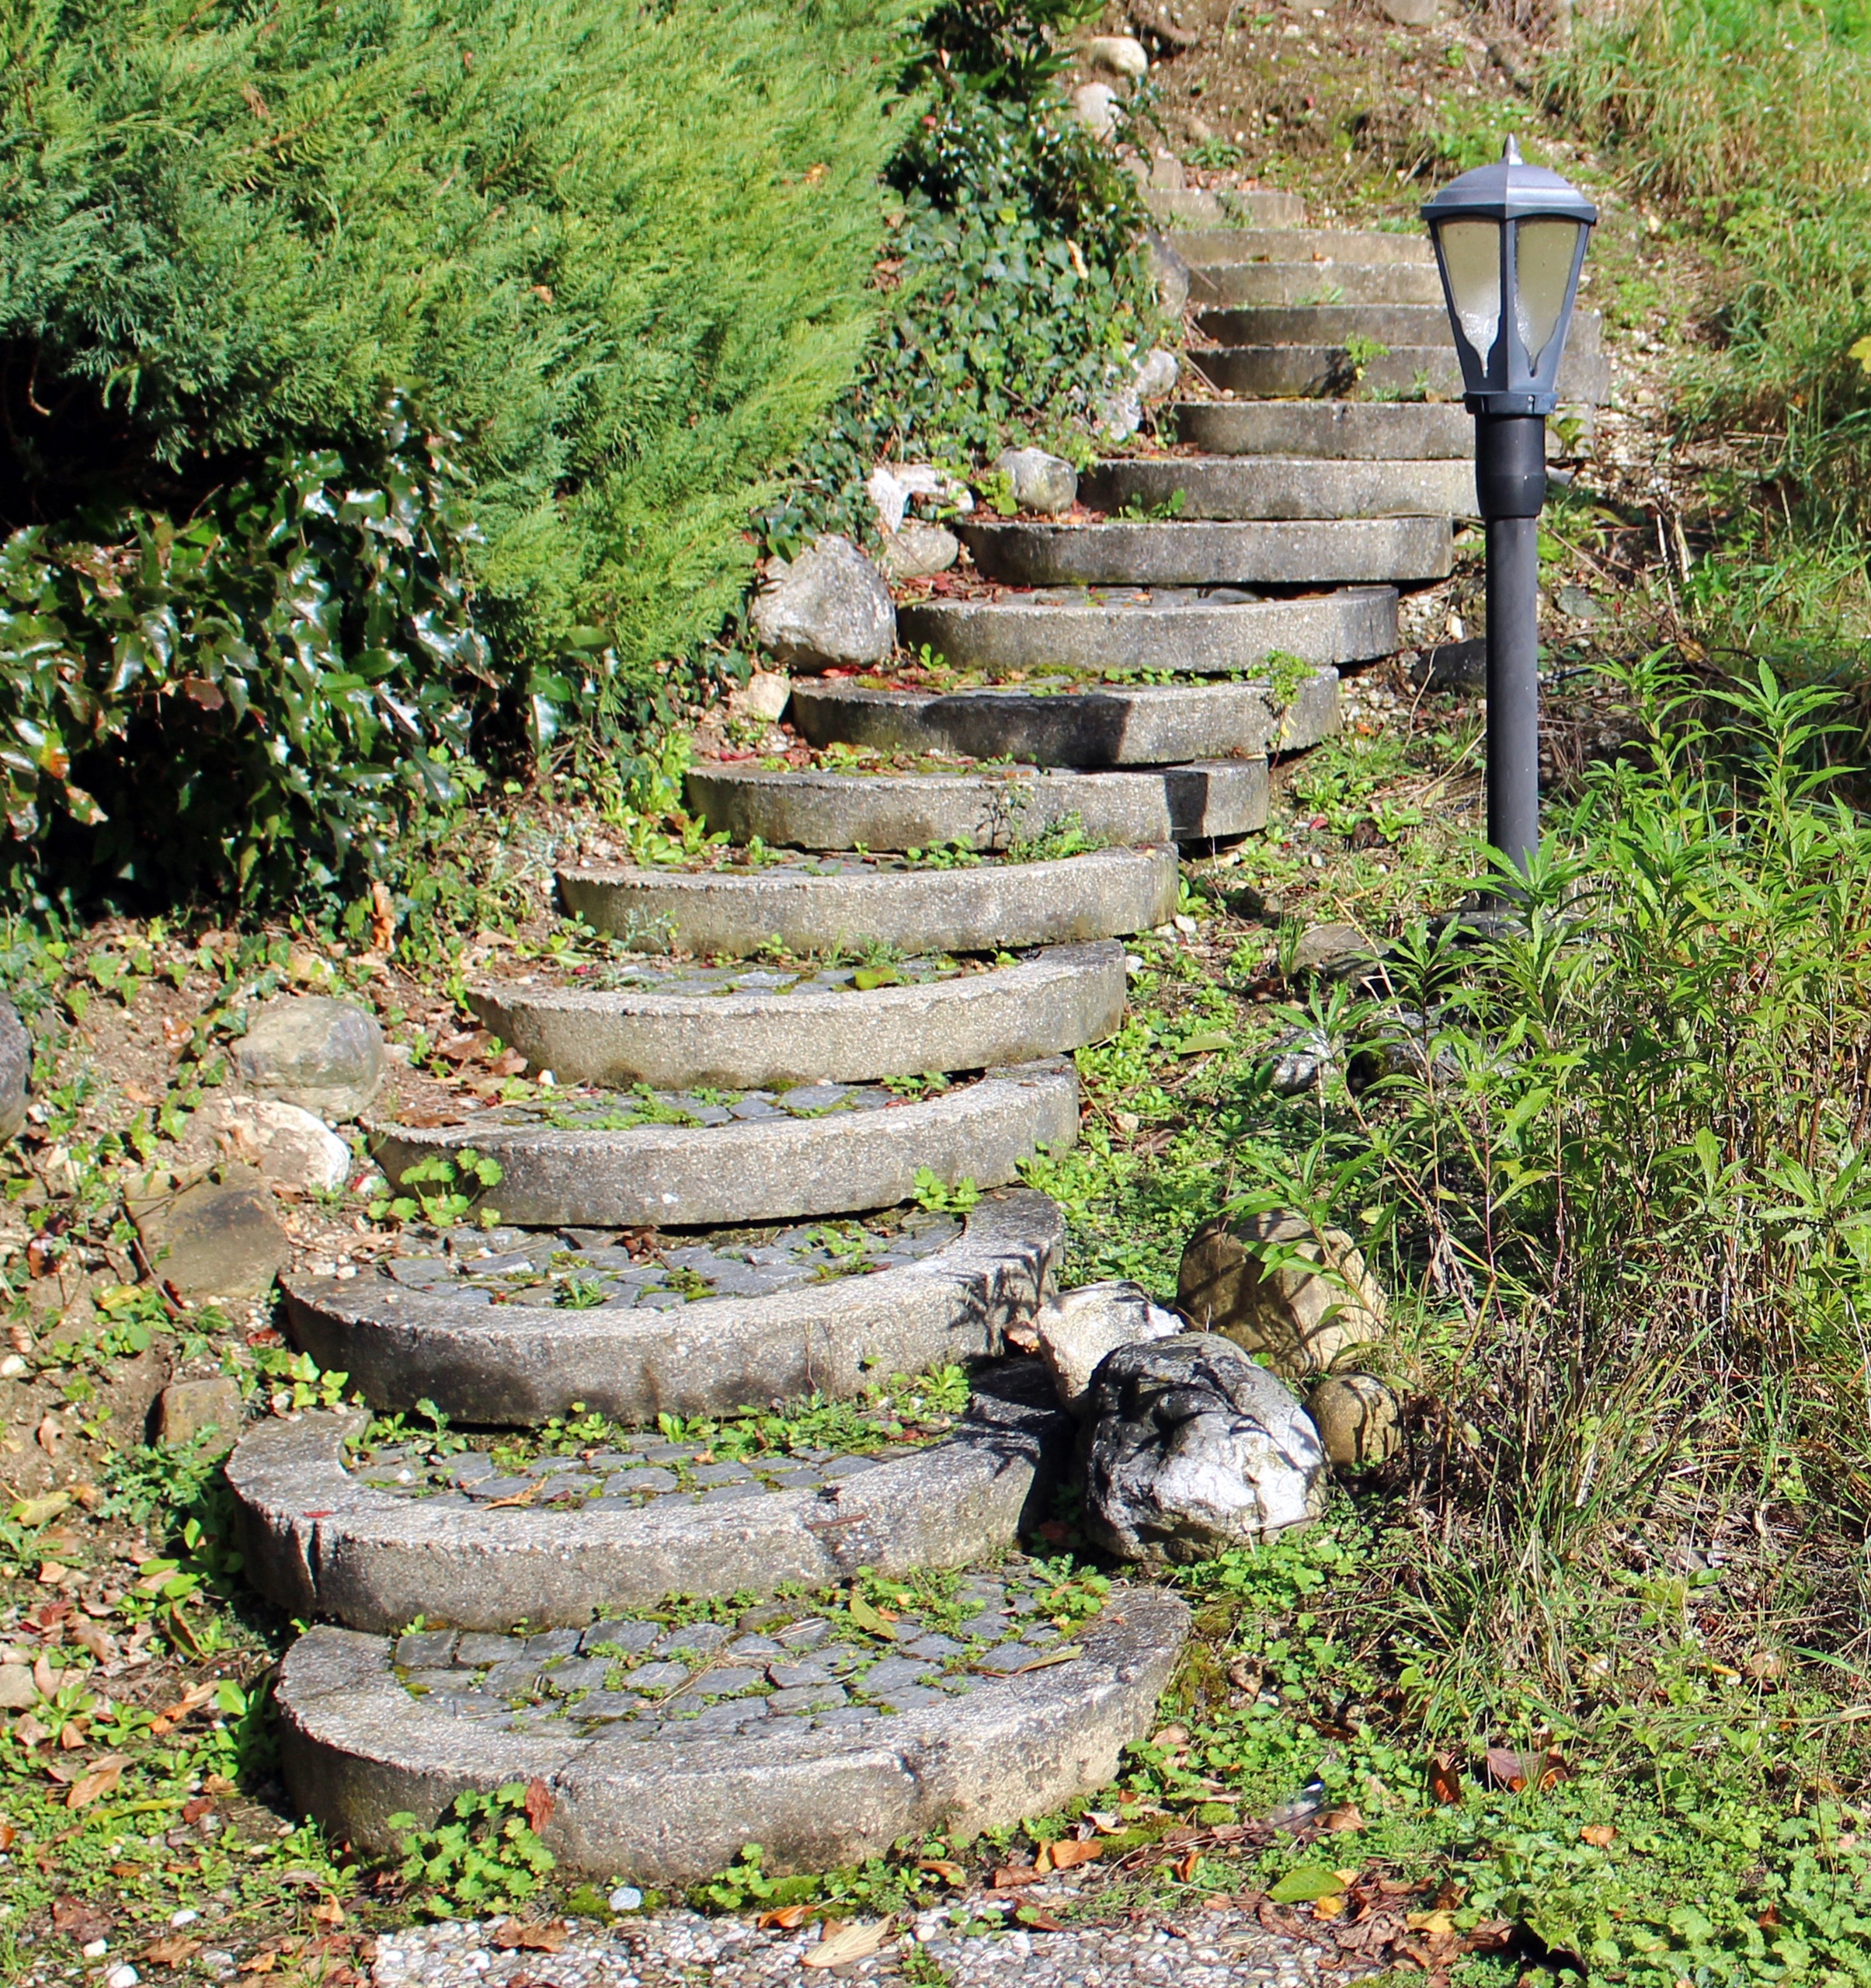
grass, rock, architecture, flower, wall, staircase, walkway, pond, stream, botany, stone wall, garden, stairs, shrub, yard, away, emergence, gradually, stair step, external staircase